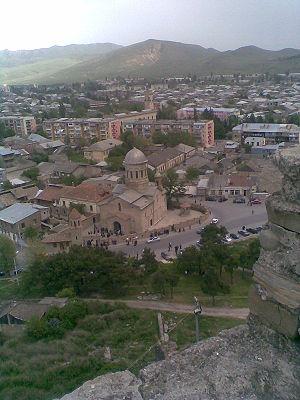
eglise de Gori ქართული: გორის საკათედრო ტაძარი